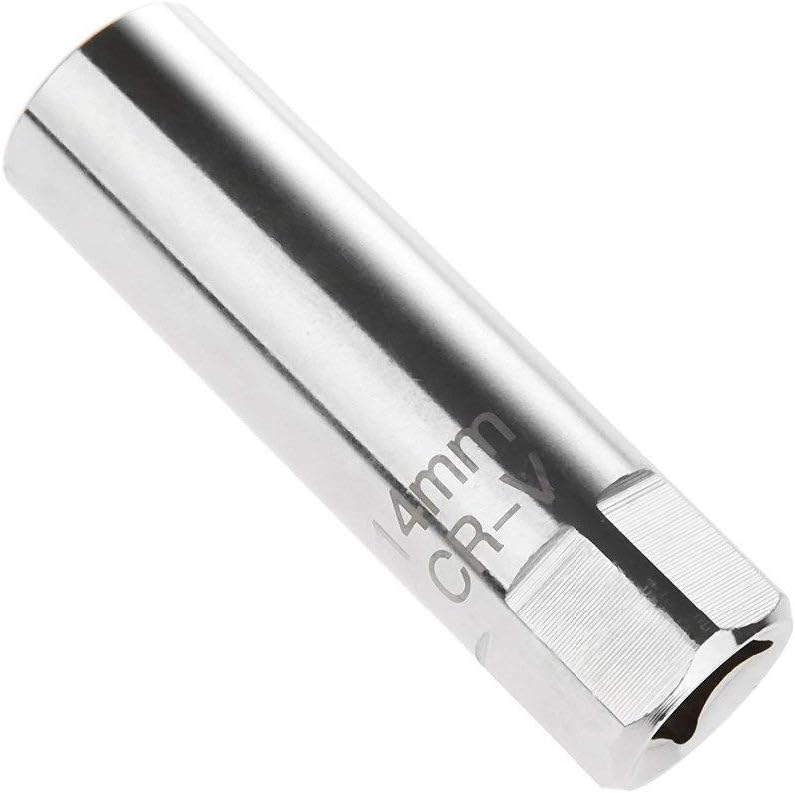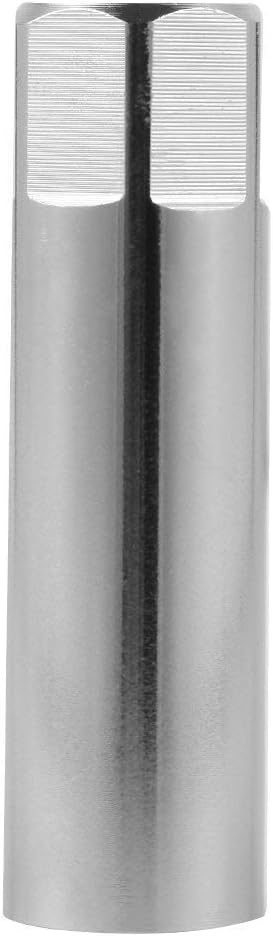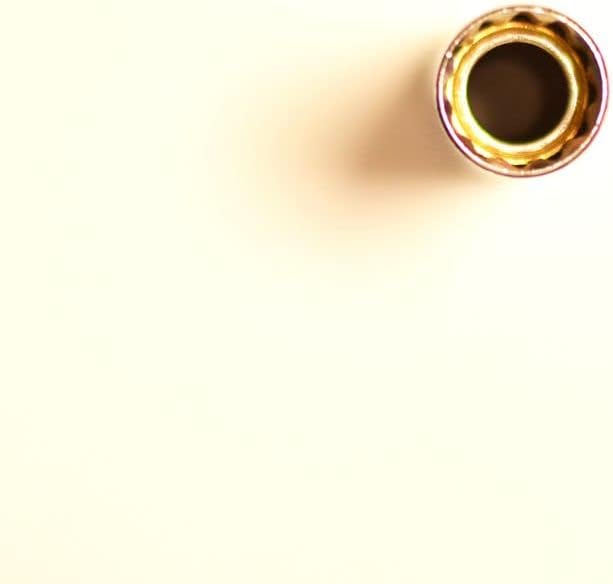
Magnetic 14mm 12 Point Thin Wall Spark Plug Socket 3/8 inch Removal Tool Compatible with BMW, Mini, Nissan, Mercedes
Category: Automotive
Specifications: Material: carbon steel Diameter: 17mm Length: 63mm Sleeve size: 14mm Application reference: 2007+ 1 Series - 135i 2007+ E90/E92 3 Series - 335i, 335xi 2007+ E60 5 Series - 535i, 535xi 2007+ X6 - with 6 cylinder engine Works with 2010 Ford 4.6L and 5.4L V8 Nissan models with 1.8L engine. Package includes: 1 x 14mm Spark plug socket
Features: Size: 3/8" inch X 14mm (12 points) | Made of chrome vanadium steel(CR-V), sturdy and durable. | Works for removing the 12-point spark plugs from certain, compatible vehicles. | Special magnetic design to grip the spark plug. | Compatible with BMW, Nissan, Mercedes and MINI.